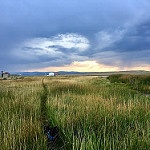
Label: glacier